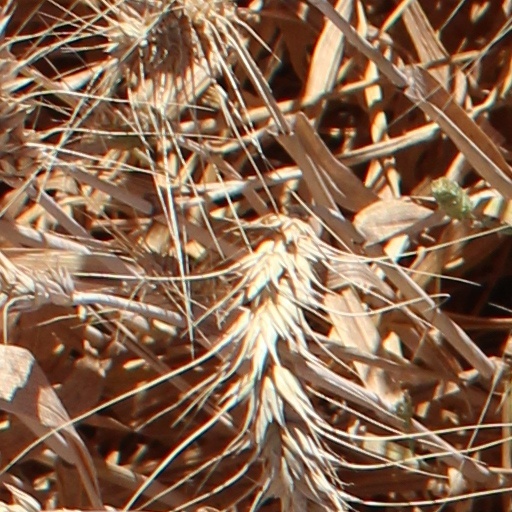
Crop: wheat